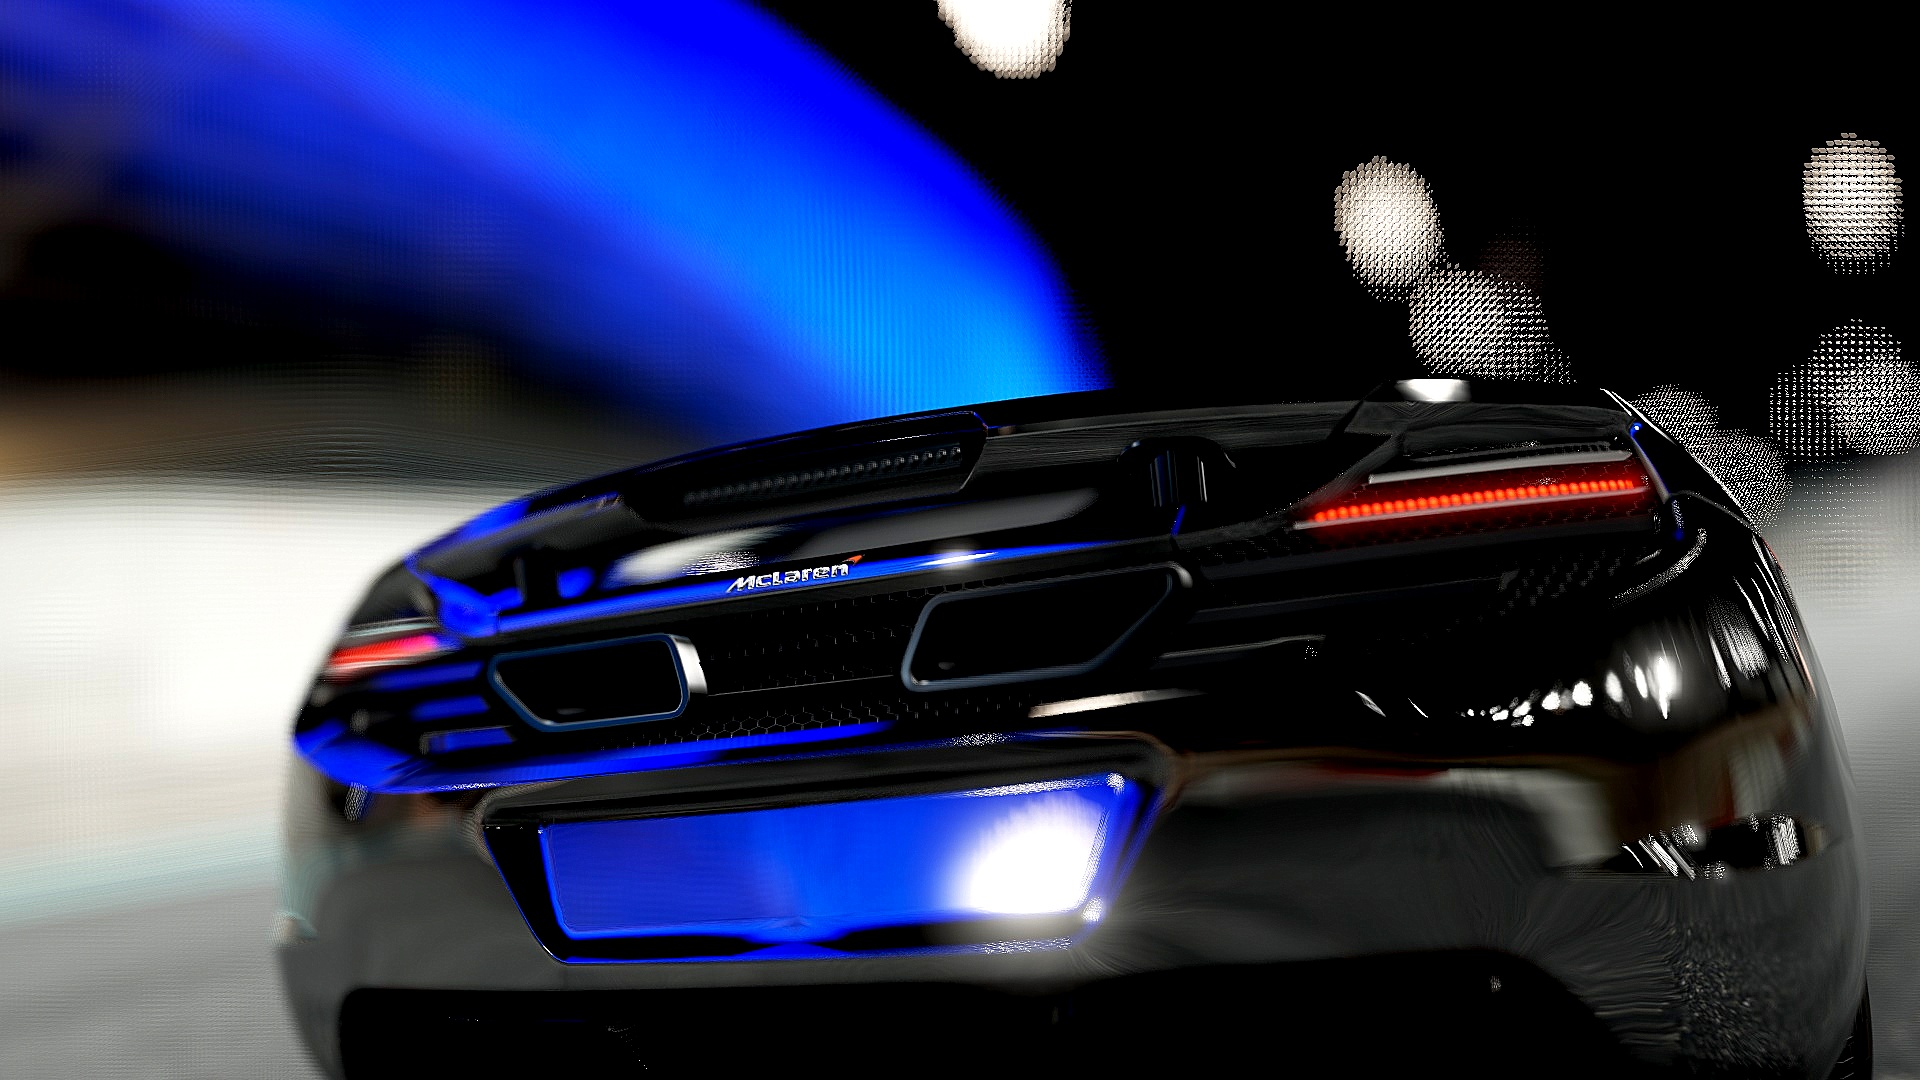
car, vehicle, sports car, supercar, bmw, concept car, land vehicle, automobile make, automotive design, luxury vehicle, performance car, mclaren automotive